Lemuel Wilmarth

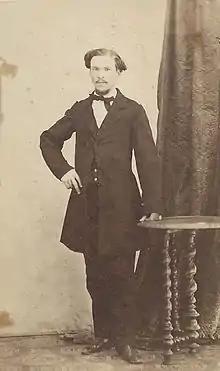
Wilmarth, circa 1860

He was married to Emma Belinda Barrett, daughter of William Barrett of Essex, England, in 1872. She died March 8, 1895, at age 62. They had no children, but did have a dog, Gipsy, with whom they are buried in Green-Wood Cemetery in Brooklyn, New York.